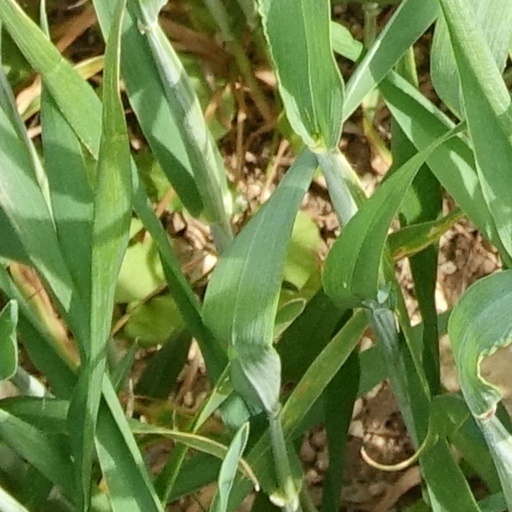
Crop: wheat